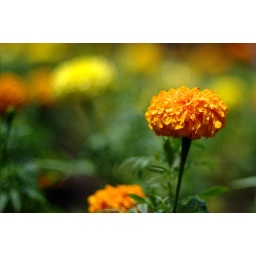
The flower beds in Farragut Square are now blooming with marigolds.